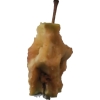
Label: apples